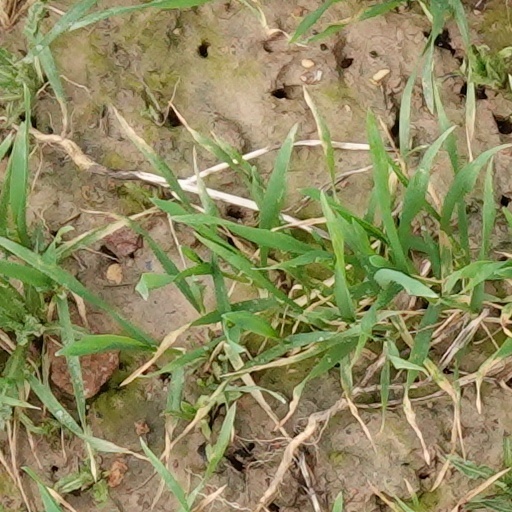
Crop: wheat